Anthony Losilla

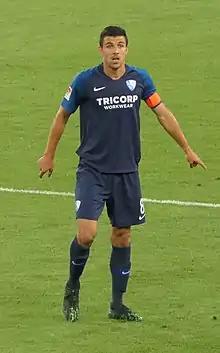
Losilla playing for VfL Bochum in 2019.

Anthony Losilla (born 10 March 1986) is a French professional football coach and a former defensive midfielder. He is an assistant coach with German club VfL Bochum.